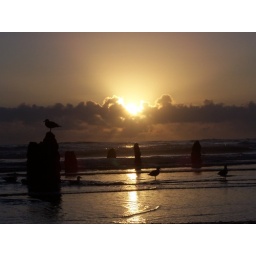
I love this picture. This was taken on another beach walk on the Oregon coast in Neskowin.